Kraków-Płaszów concentration camp

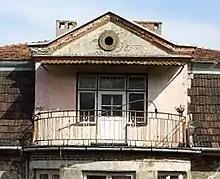
The balcony of Amon Göth's villa in Płaszów. Although Göth was ruthless and would shoot at prisoners, he could not do so from this balcony as the terrain and the layout of the camp infrastructure precluded this. He used to step outside to hunt humans, with his Tyrolean hat marking his intentions. It was the signal for seasoned prisoners to attempt to hide.

The camp was an "Arbeitslager" ("labour camp"), supplying forced labour to several armament factories and to a stone quarry. Most of the prisoners were Polish Jews. There were also high numbers of women and children compared with other camps. A large degree of the Hungarian prisoners were women. The death rate in the camp was very high. Many prisoners died of typhus, starvation, and from executions. Because the work facilities were designed for men, the women had a lower chance of survival. Płaszów camp became particularly infamous for both the individual and the mass shootings carried out at Hujowa Górka: a large hill close to the camp commonly used for executions. Some 8,000 deaths took place outside the camp's fences, with prisoners trucked in three to four times weekly. The covered lorries from Kraków would arrive in the morning. The condemned were walked into a trench of the Hujowa Górka hillside, ordered to strip down and stand naked, and then were finally shot. Their bodies were then covered with dirt, layer upon layer. During these mass shootings, all other inmates were forced to watch. In early 1944, all corpses were exhumed and burned on a pyre to obliterate the evidence of the mass murder. Witnesses later testified that 17 truckloads of human ashes were removed from the burning site and scattered over the area.